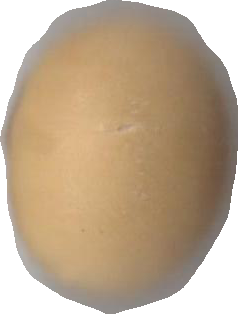
Variety: Dega